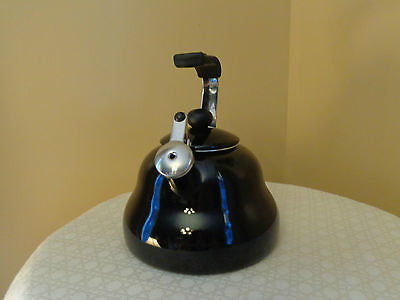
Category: kettle